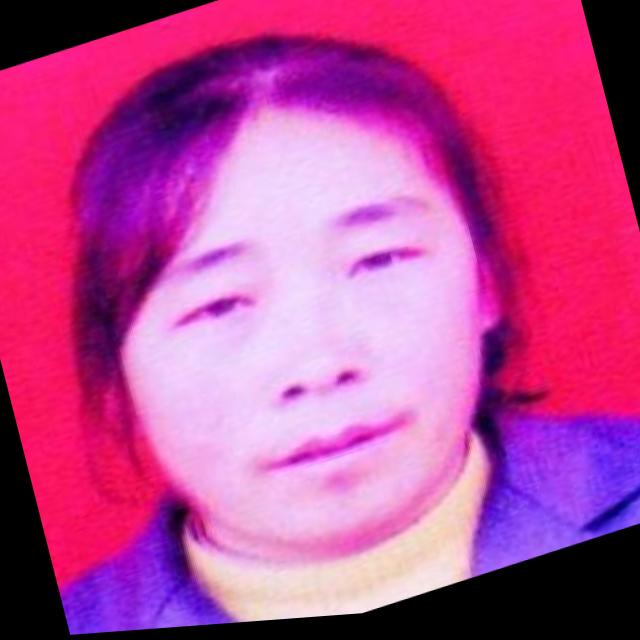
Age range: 21-44